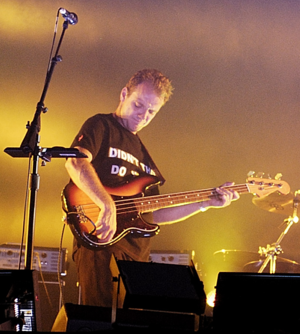
Guy Pratt est un bassiste de rock anglais.